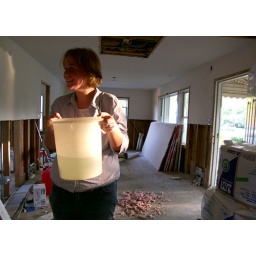
We caught a fish with our bare hands, then paraded it around before putting it back.